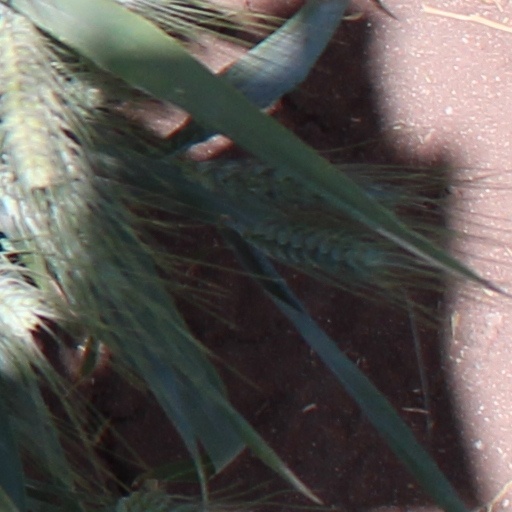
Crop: wheat